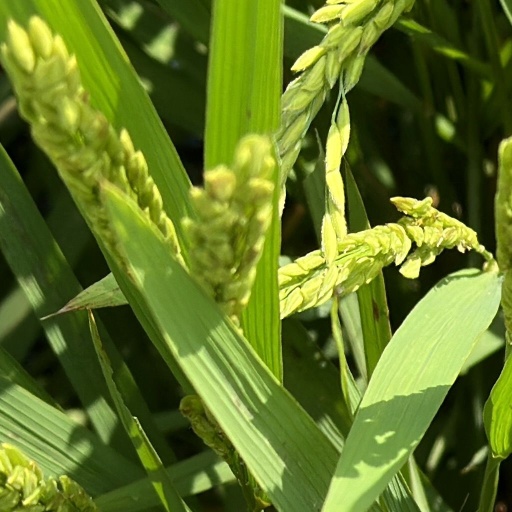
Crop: rice